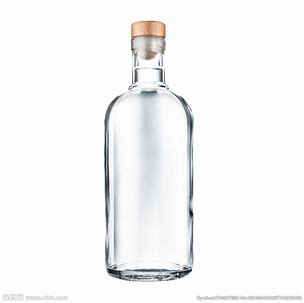
Waste category: glass